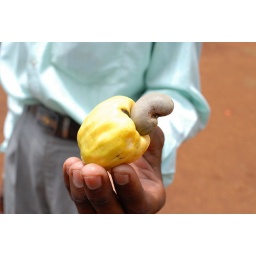
Rukmini, one of the field supervisors found this cashew fruit on one of the trees near the palace.